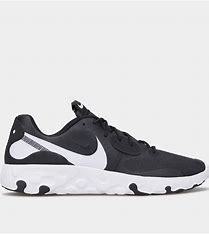
Brand: Nike
Model: Renew Lucent